Hwanghak-dong Flea Market

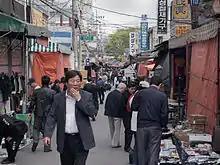
The market in 2008

Hwanghak-dong Flea Market is a market located in the neighborhood of Hwanghak-dong, Jung District, Seoul, South Korea to sell second-hand goods. It has over 500 shops and stalls near Dongdaemun Market supplying a wide range of used products such as electronic appliances, clothes, and other items. The market is also called Dokkaebi Market, named for the mythical goblin-like creature "dokkaebi". It is located behind Samil Apartment and Cheonggyecheon.